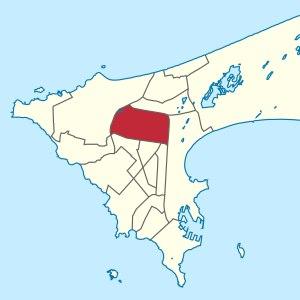
Grand Yoff est l'une des 19 communes d'arrondissement de la ville de Dakar. Elle fait partie de l'arrondissement des Parcelles Assainies. Elle est composée de 66 sous-quartiers, chacun étant représenté par un délégué de quartier.